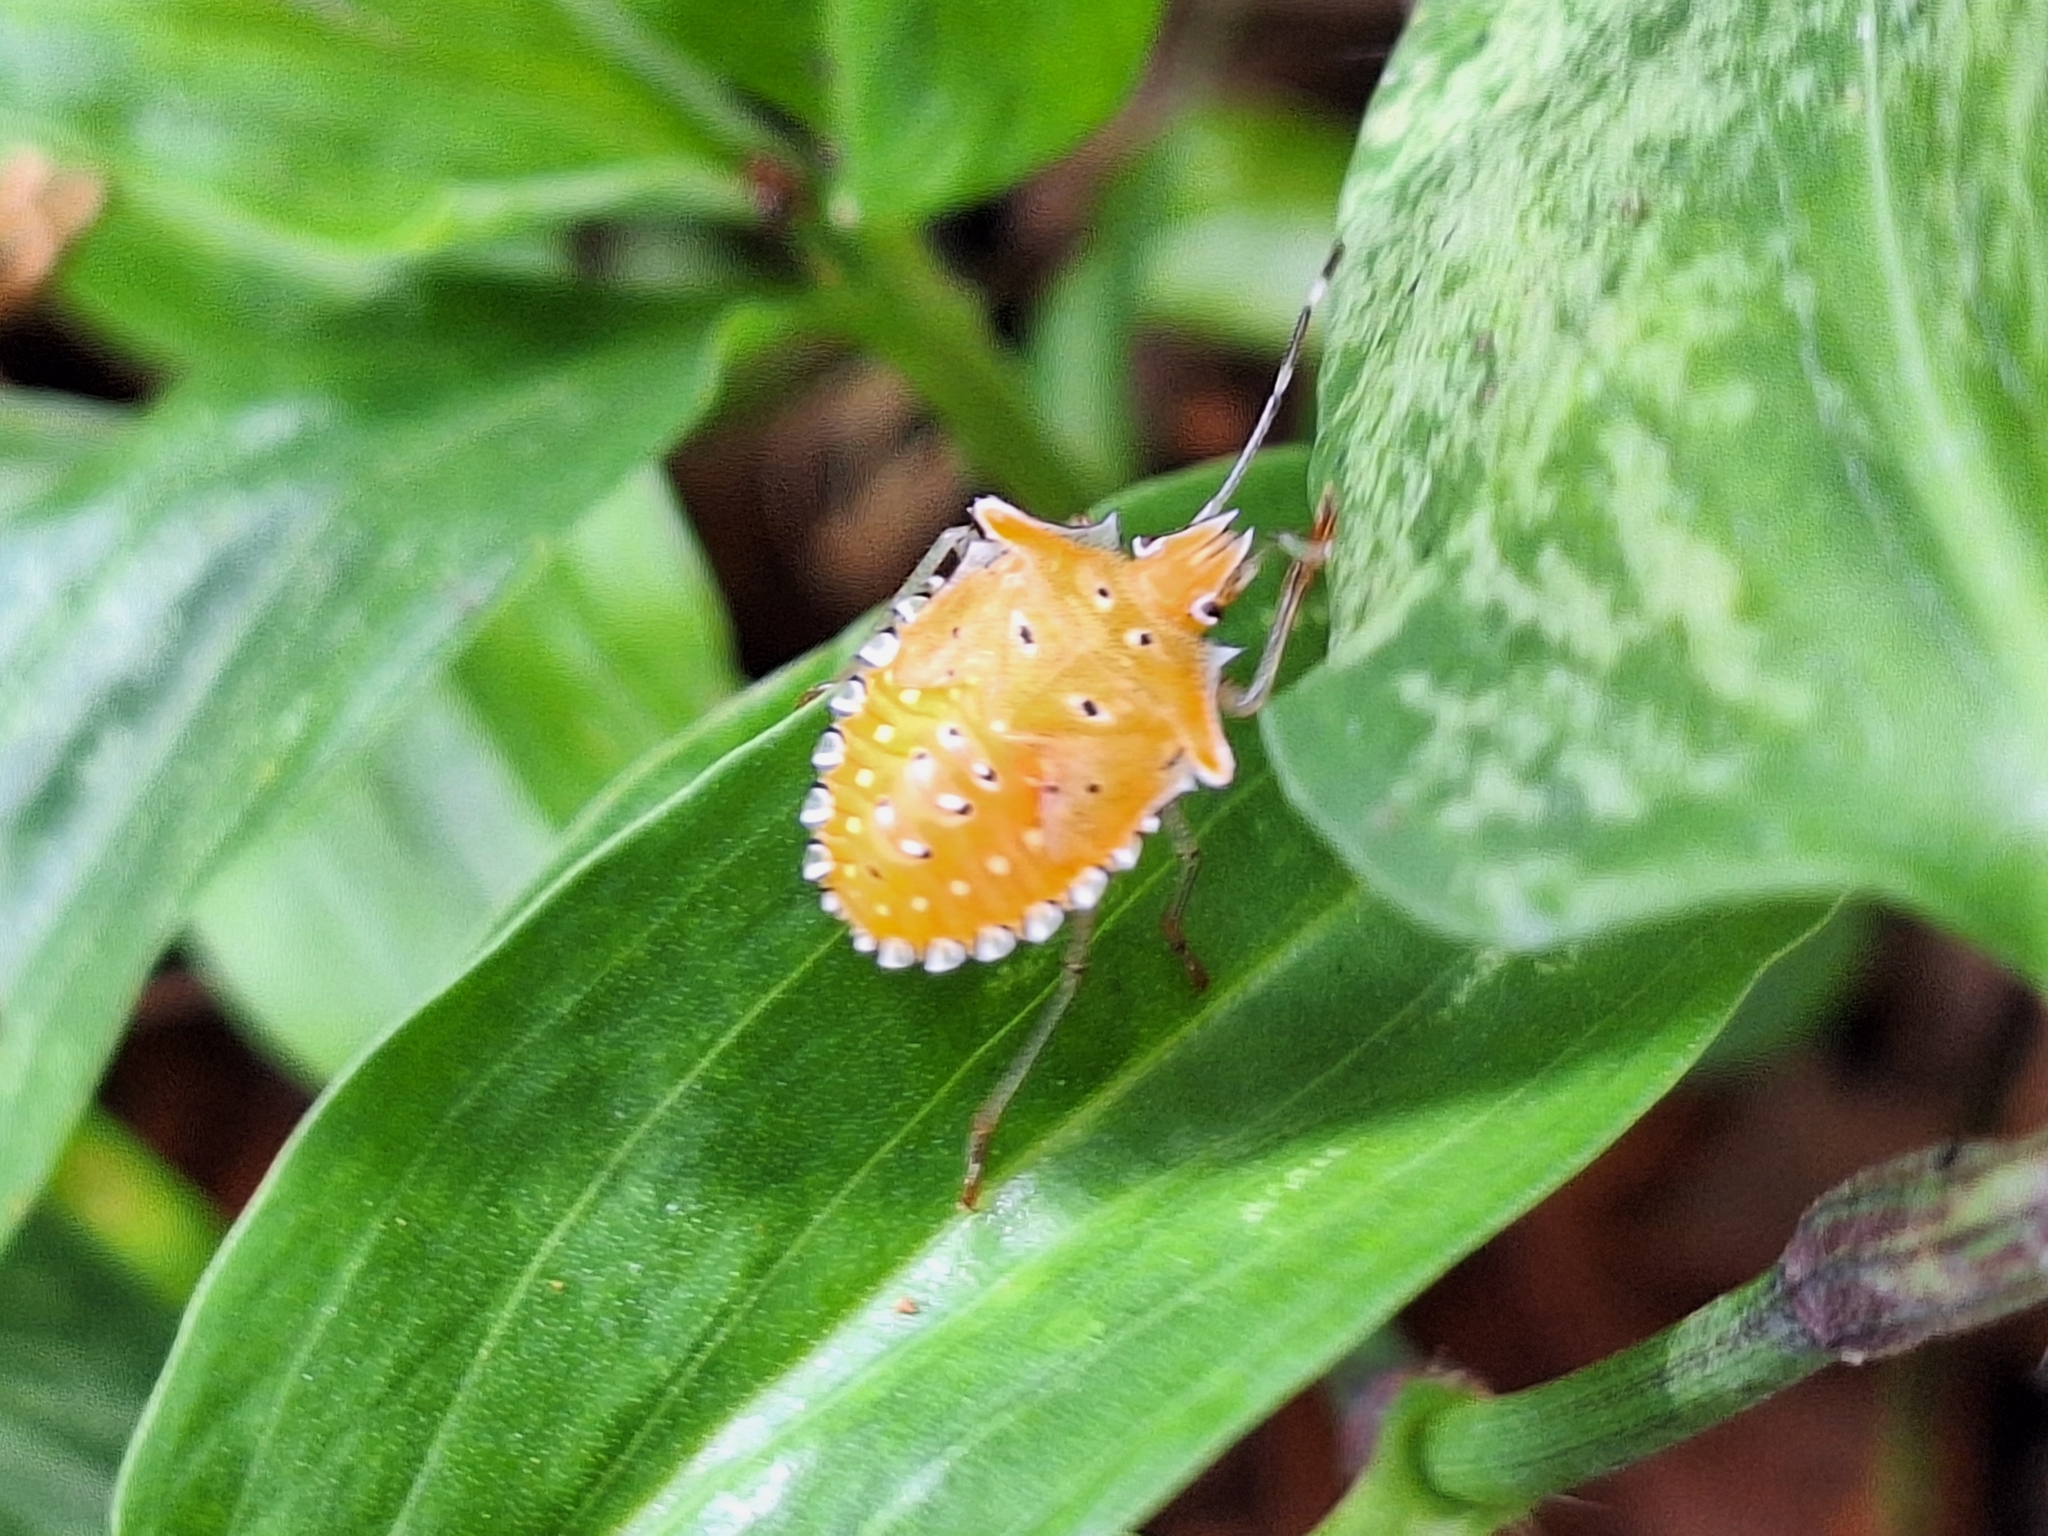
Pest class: stink_bug